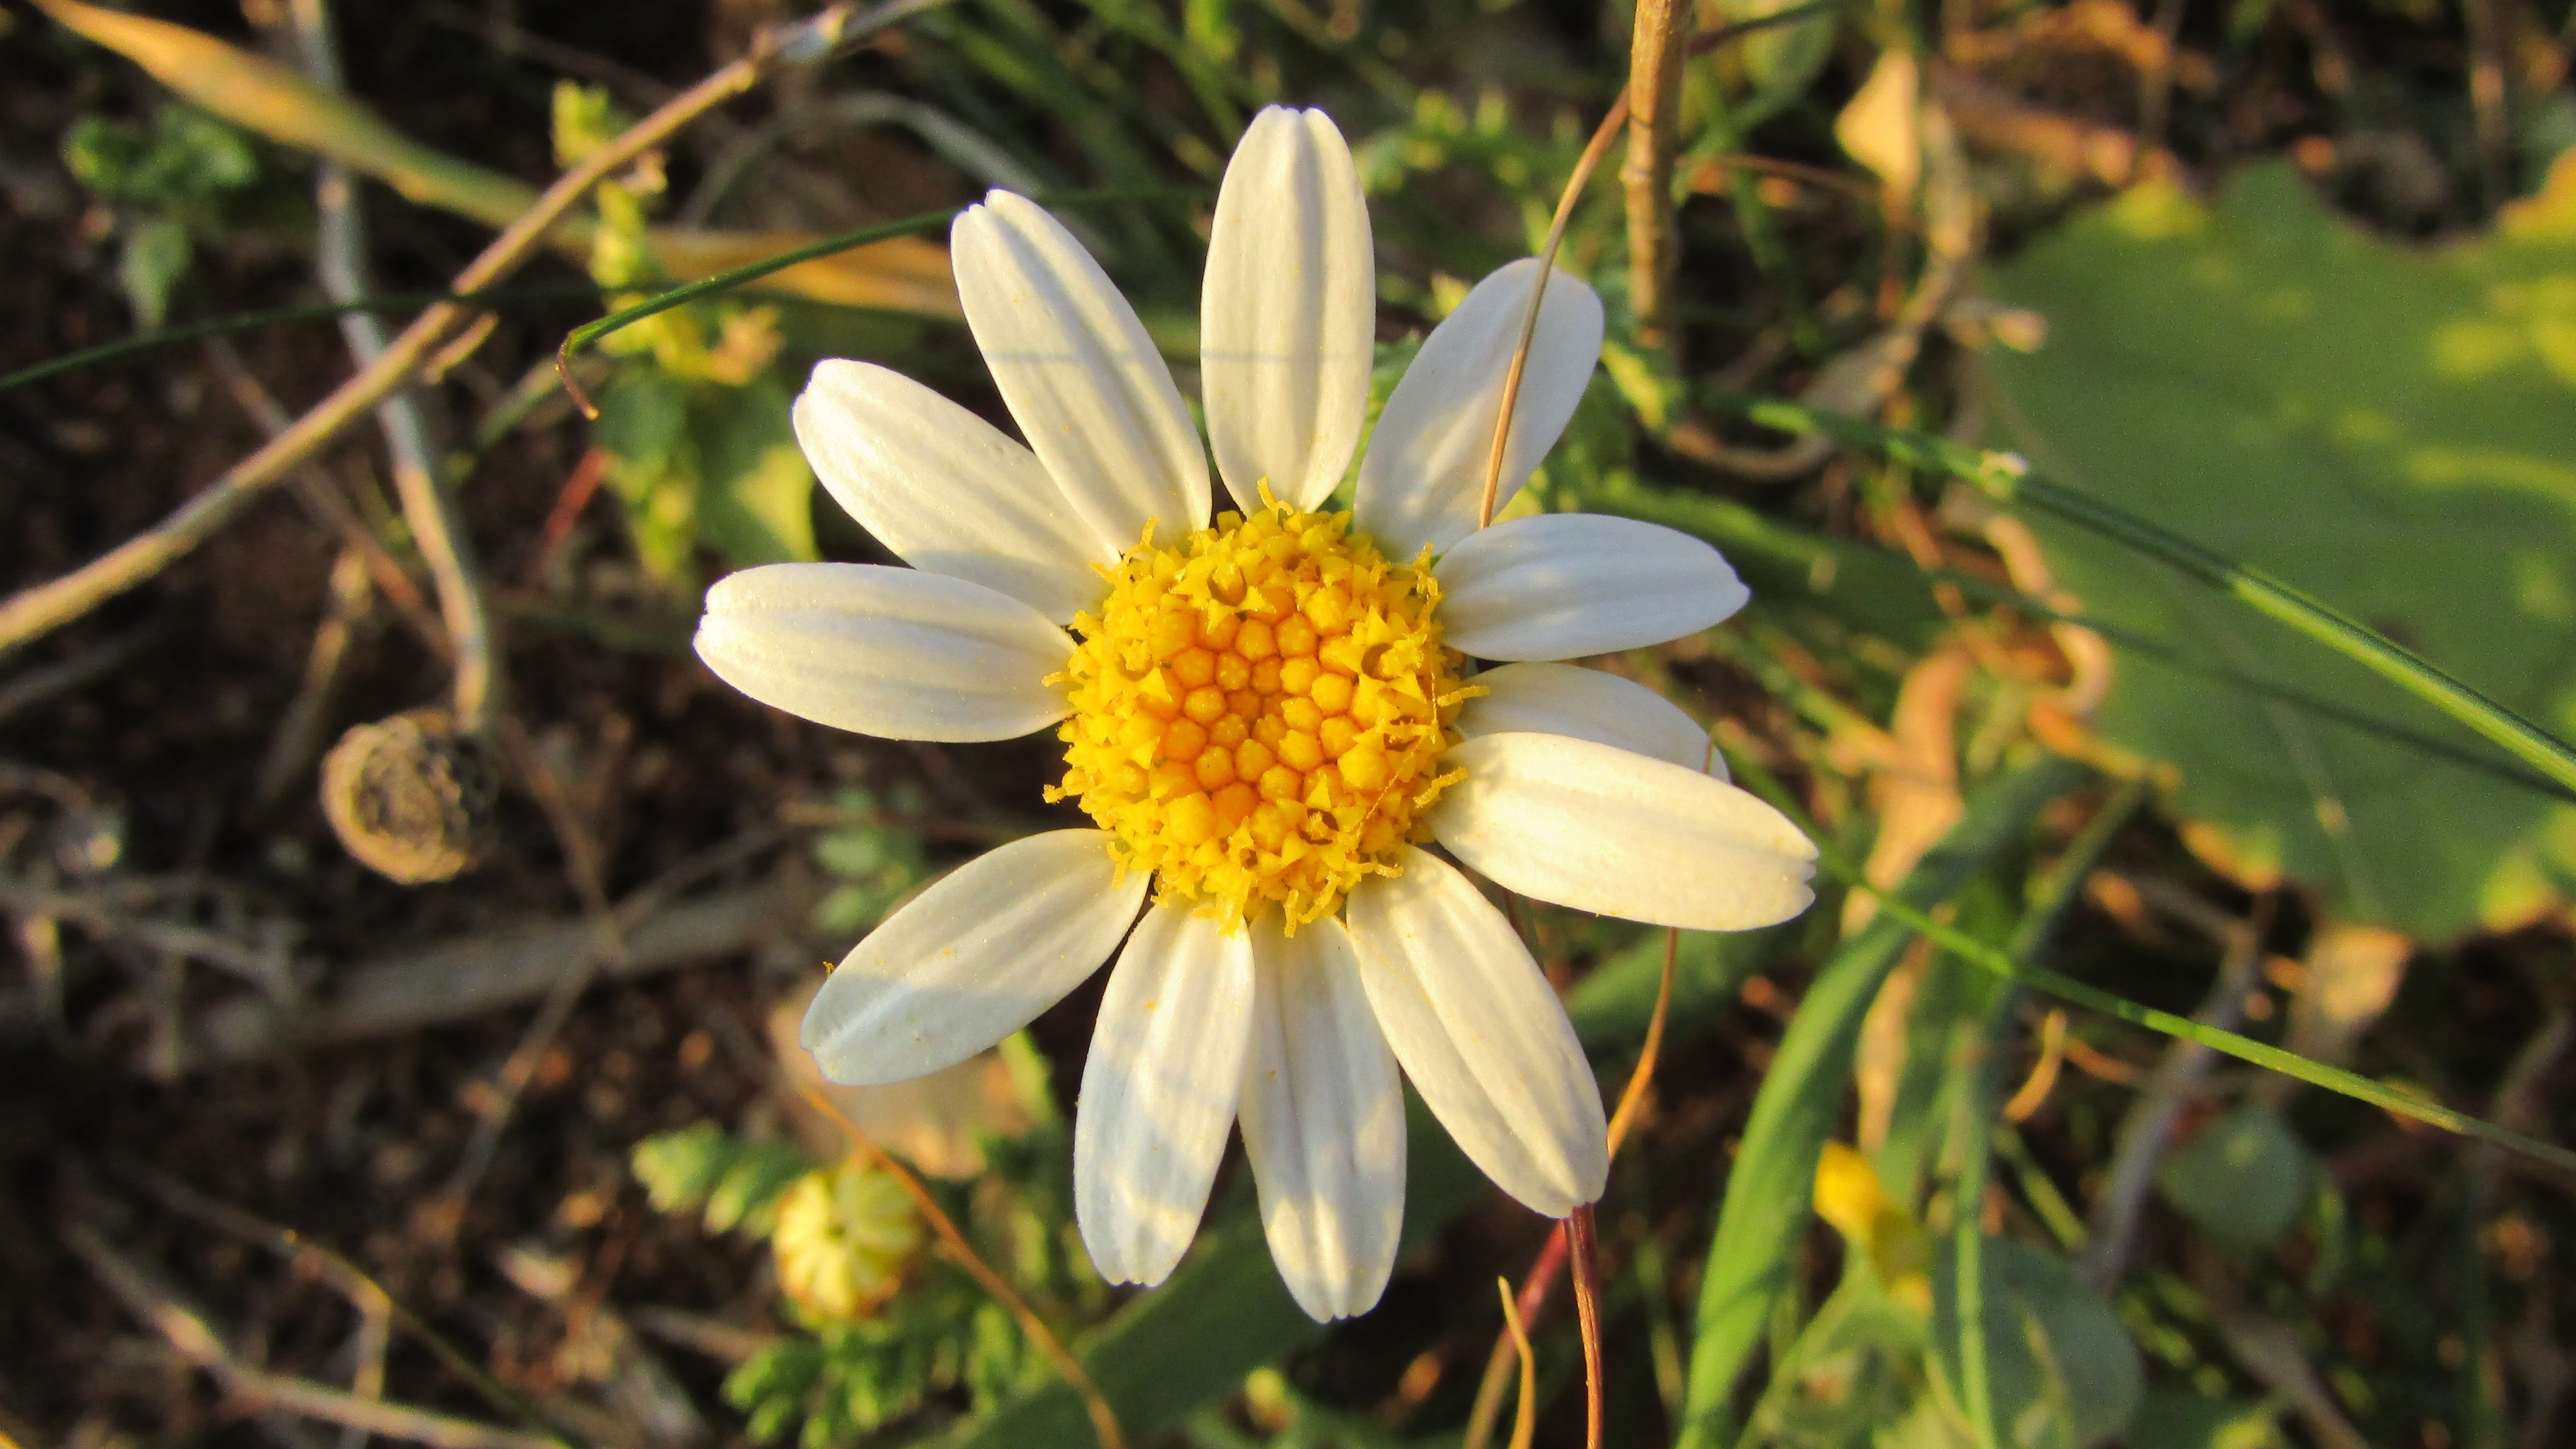
nature, blossom, plant, meadow, sunlight, flower, petal, daisy, botany, yellow, flora, fauna, wildflower, cavo greko, cyprus, macro photography, flowering plant, daisy family, oxeye daisy, land plant, chamaemelum nobile